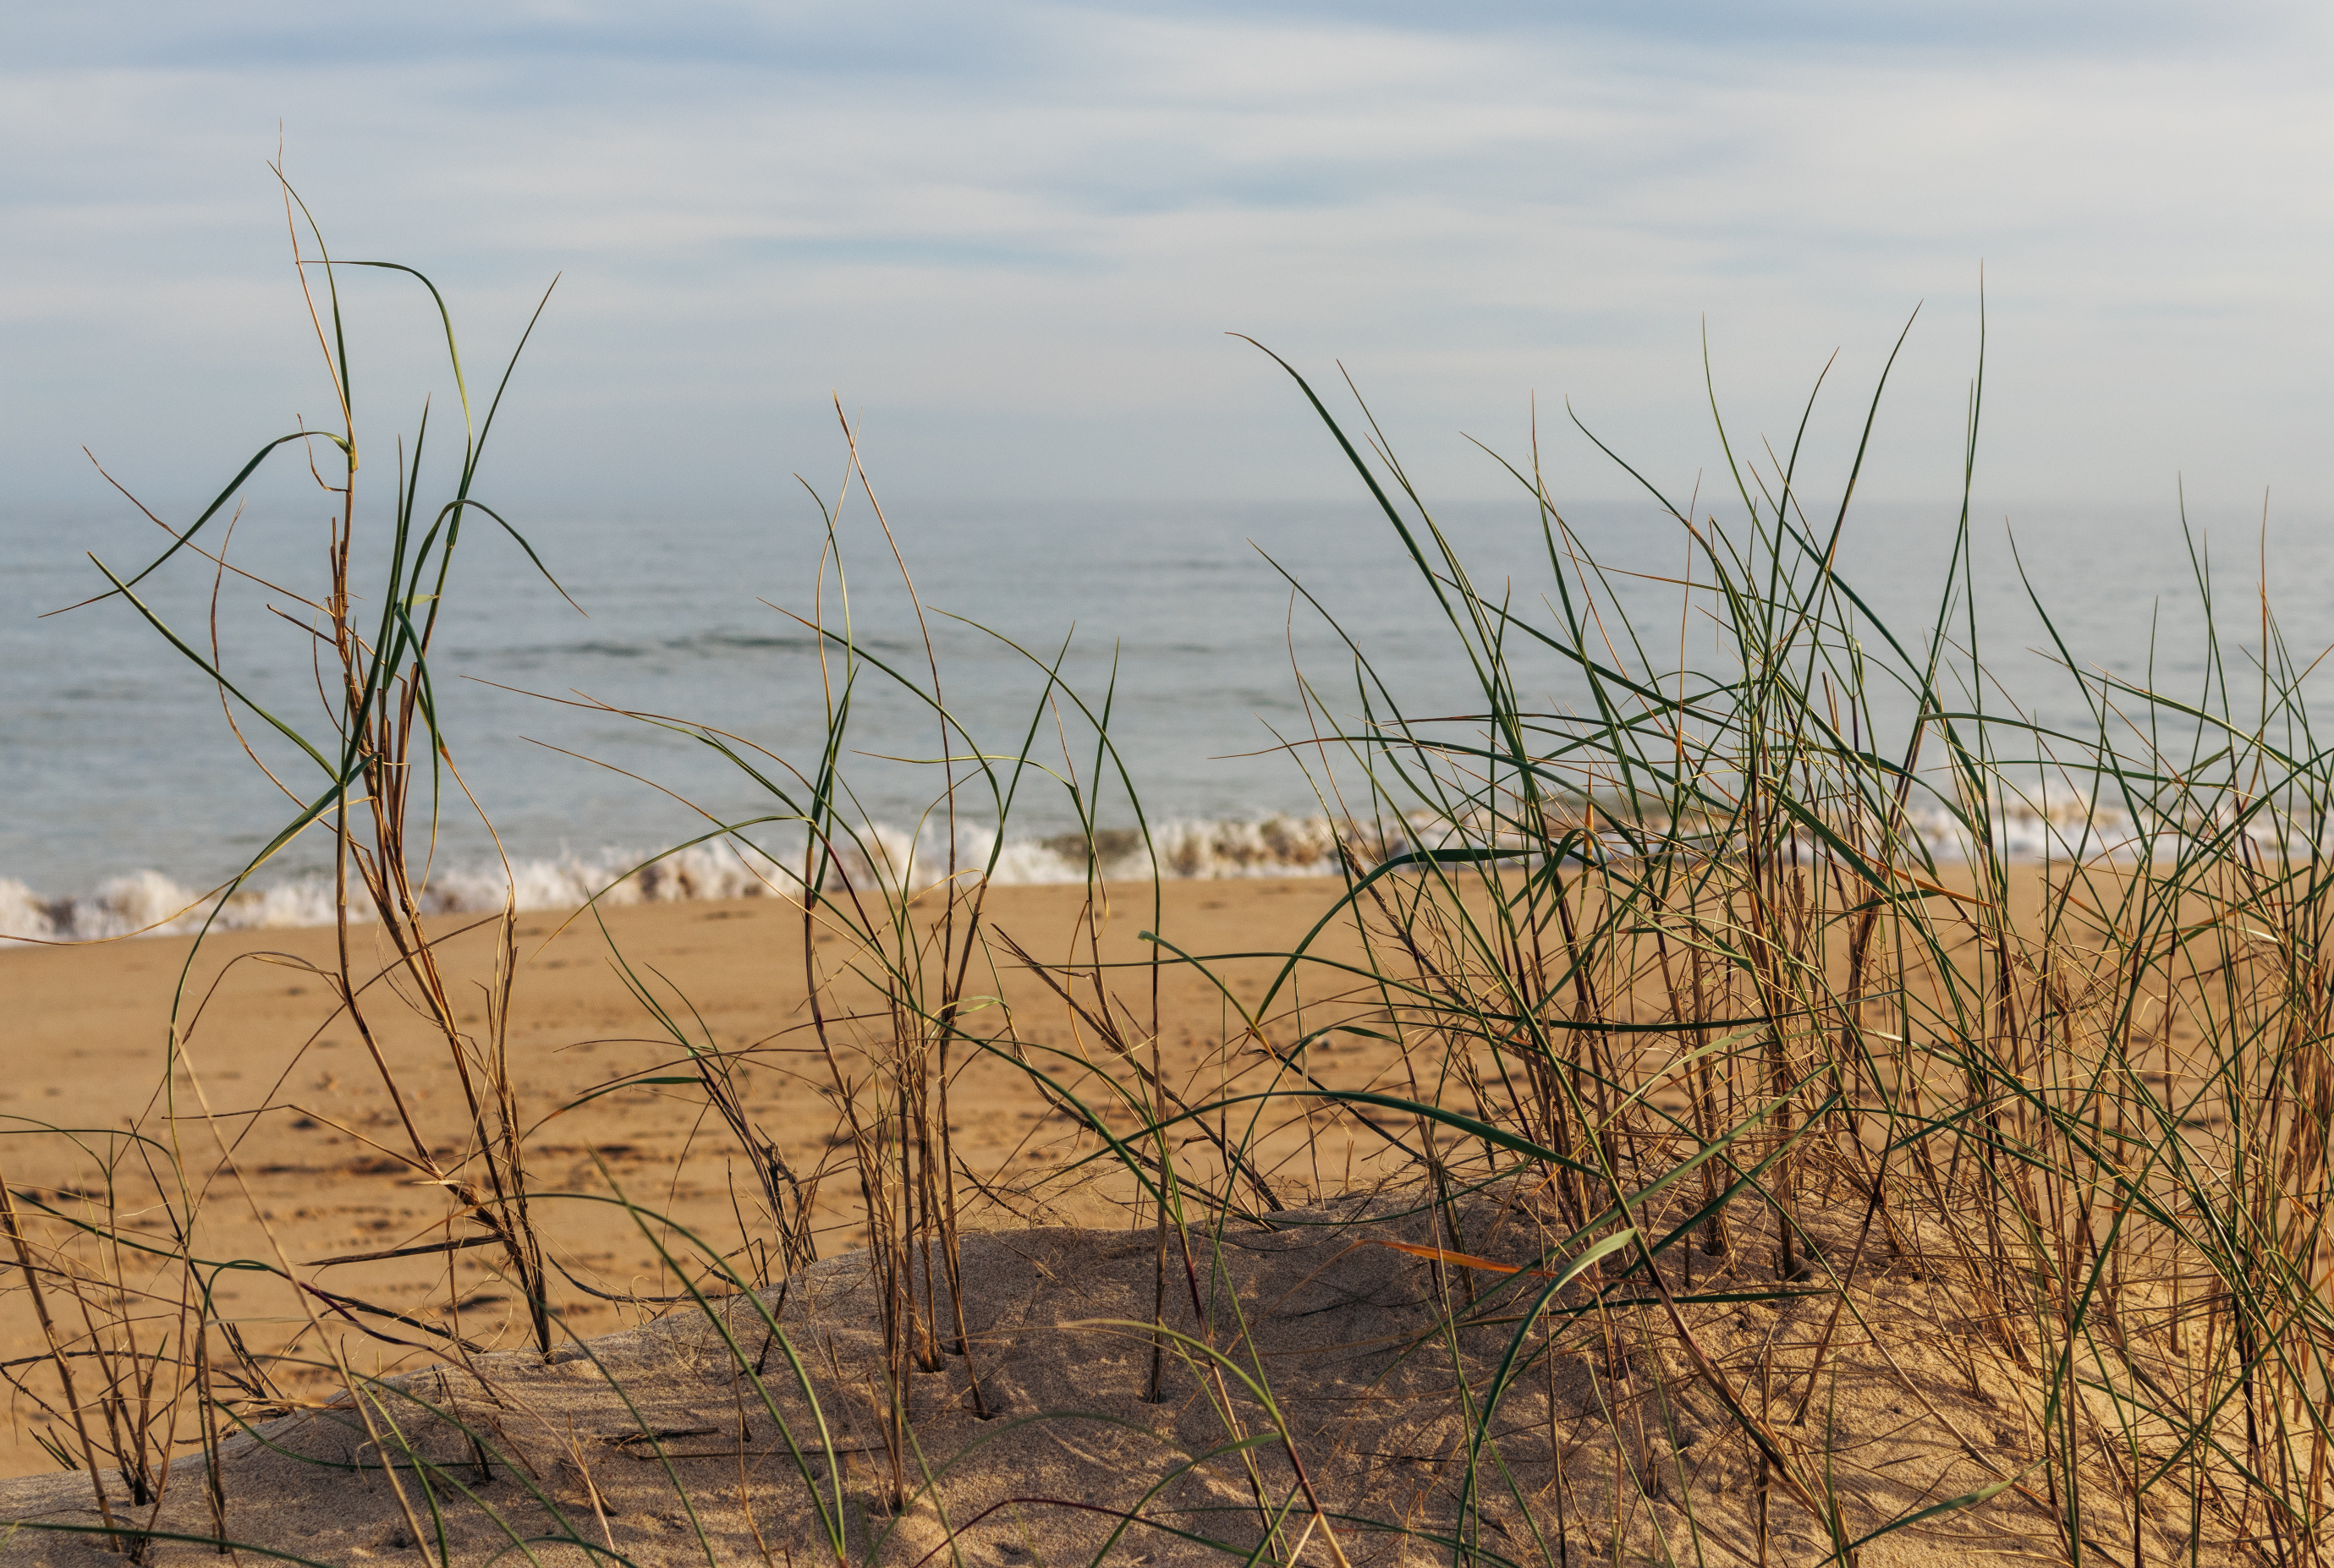
sea, shore, sand, grass, water, sky, cloud, plant, wood, natural landscape, twig, plain, landscape, horizon, grassland, calm, prairie, tree, wildlife, soil, evening, wetland, aeolian landform, field, beach, steppe, ocean, coast, shrubland, savanna, tundra, plant stem